Antun Nikolić Tuca

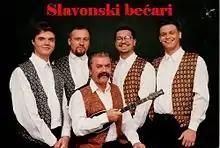
Slavonski Bećari 1997

In the year 1971 from The Big Tamburitza Orchestra of Radio Osijek, Antun Nikolić formed the tamburitza ensemble Slavonski bećari which remained active until 2011. Slavonski Bećari is the oldest and the most famous tamburitza ensemble in Croatia. Through their 40 years of work they have been performing countless number of times, traveled around the world (16 times in the United States and Canada, 2 times in Australia, in most of the European countries). Slavonski bećari published 4 single and 11 long play studio albums, 7 compilations, 35 festival records, 532 in HUZIP recorded television performances. They have cooperated with many well-known homeland and overseas singers and earned many international and national rewards and prizes.